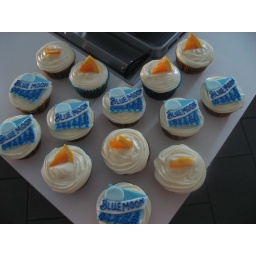
blue moon cupcakes made with blue moon beer in both the frosting and cake (along with orange zest and coriander)